1981–82 Gillingham F.C. season

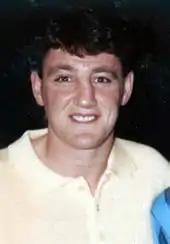
Steve Bruce "(pictured 1986)" made the highest number of appearances for the team during the season.

During the season, 27 players made at least one appearance for Gillingham. Bruce made the most, playing 55 times; he missed only one league match and one FA Cup game. Hillyard made 54 appearances, missing two league games and one League Cup match. Six other players featured in over 40 games. At the other end of the scale, three players each played only once, in each case as a substitute. Peter Henderson appeared in only one Group Cup game in August and Nigel Donn played in only one league game; both left the club without playing any further games. Mel Sage, an 18-year old from the club's youth team, made his professional debut in May; he would go on to play well over 100 games for Gillingham before stepping up the Second Division when he was transferred to Derby County in 1986.